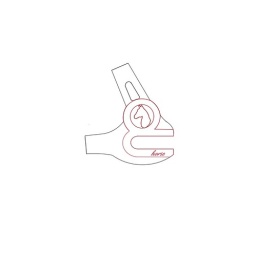
new dropout design. black outline will be cut in 3/16 cromo and red will be stainless steel faces welded on.